Transit Center at Manas

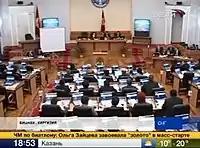
Russian news coverage of the vote to close Manas Air Base in the Kyrgish Parliament.

On 6 December 2006, U.S. serviceman Zachary Hatfield fatally shot Alexander Ivanov, a Kyrgyz civilian, at a truck checkpoint at the base. A statement from the base stated the airman "used deadly force in response to a threat at an entry control checkpoint". Ivanov, a truck driver for Aerocraft Petrol Management, was waiting to finish the security check before proceeding into the U.S.-controlled area. According to a base spokesman, "As the airman approached the tent, the driver physically threatened him with a knife which was discovered at the scene. The airman drew his 9mm weapon and fired in self-defense." Hatfield fired two shots into Ivanov's chest, killing him.